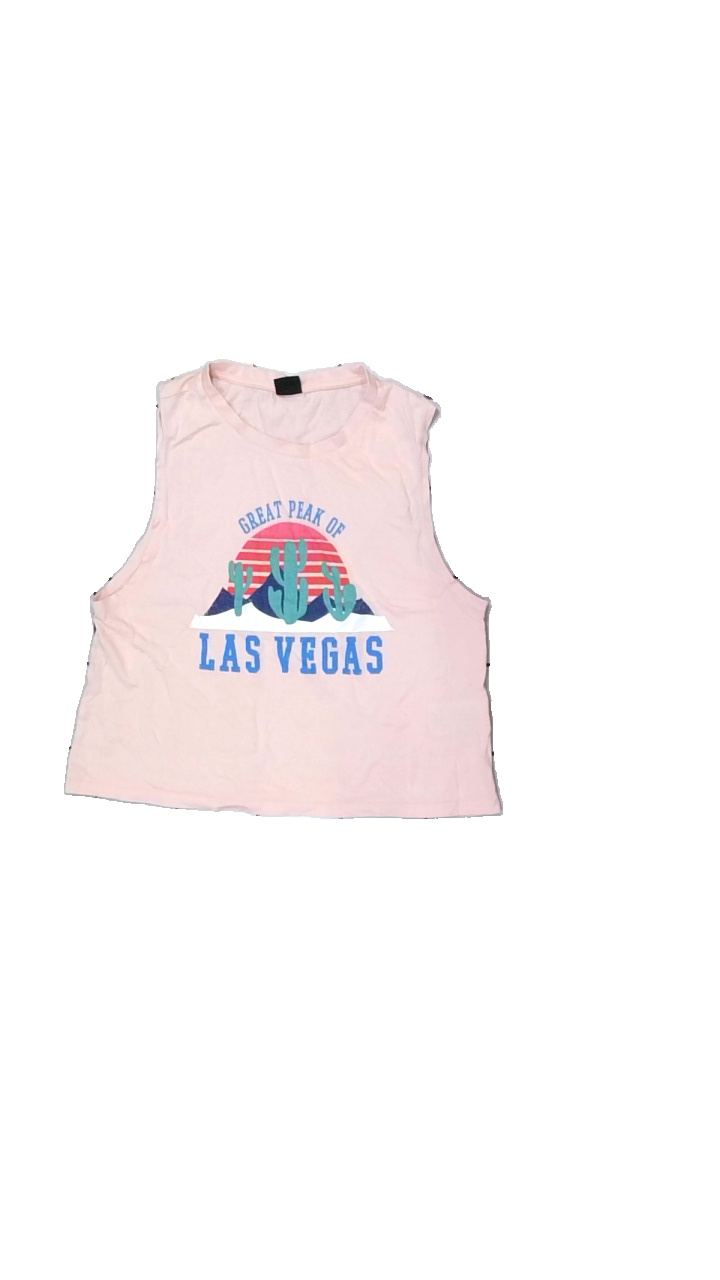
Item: Tank Top (Ladies)
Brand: Gina Tricot
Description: rosa linne med text och växter fram, hål
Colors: Pink, Blue, Green, Multicolor
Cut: Regular
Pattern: Other
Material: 71% cotton 29% viscose
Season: All
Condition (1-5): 3
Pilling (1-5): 5
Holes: Major
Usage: Export
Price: <50